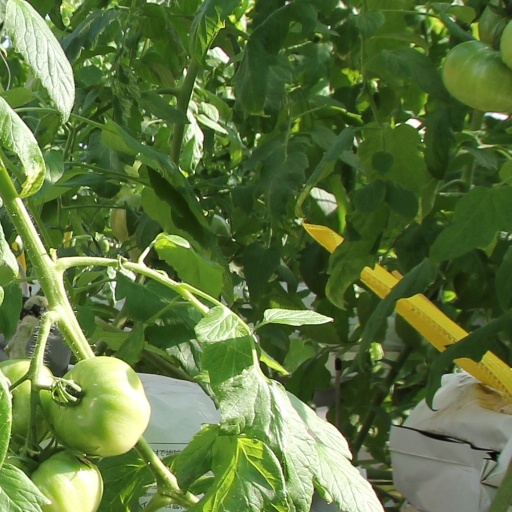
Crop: tomato